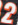
Number: 2